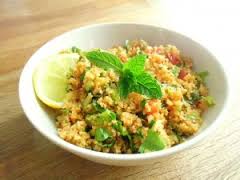
Yemek: kisir